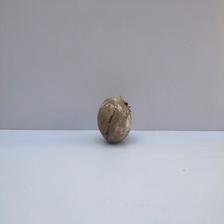
Size: Spoiled